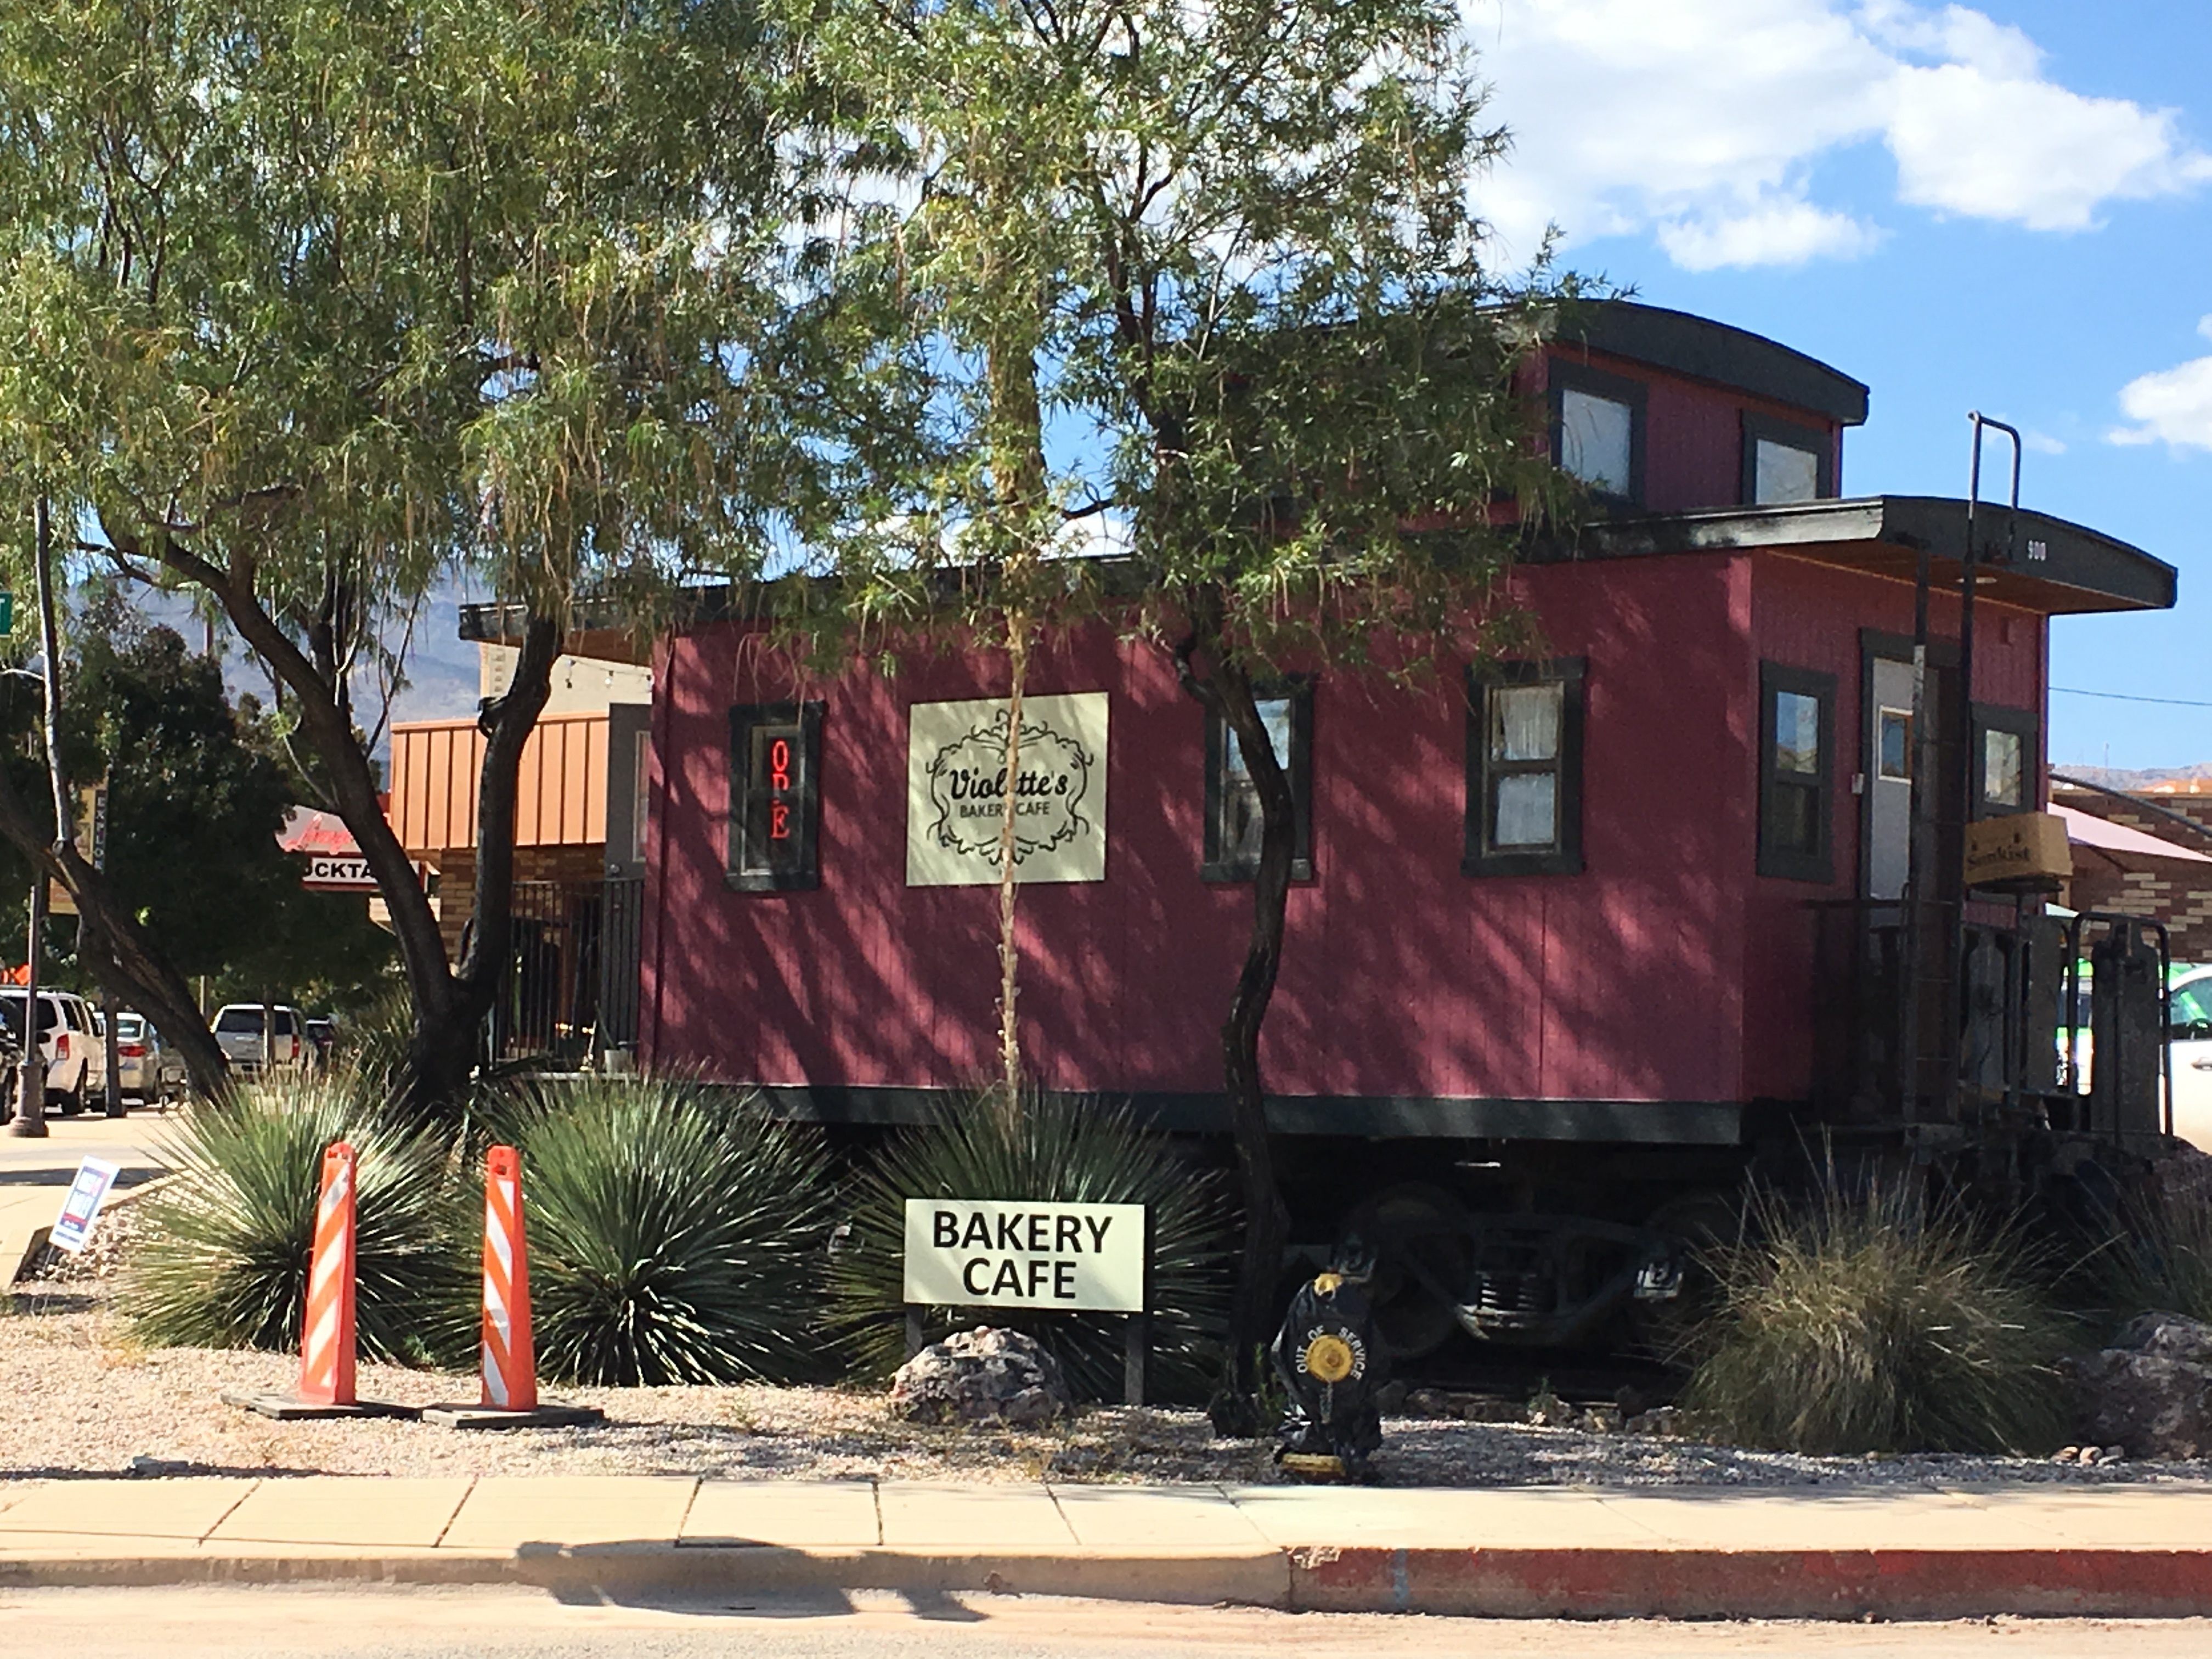
transport, vehicle